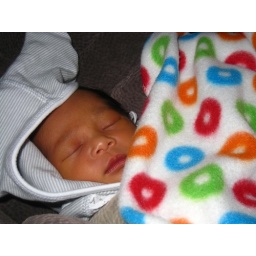
first ride in the car seat on the way home